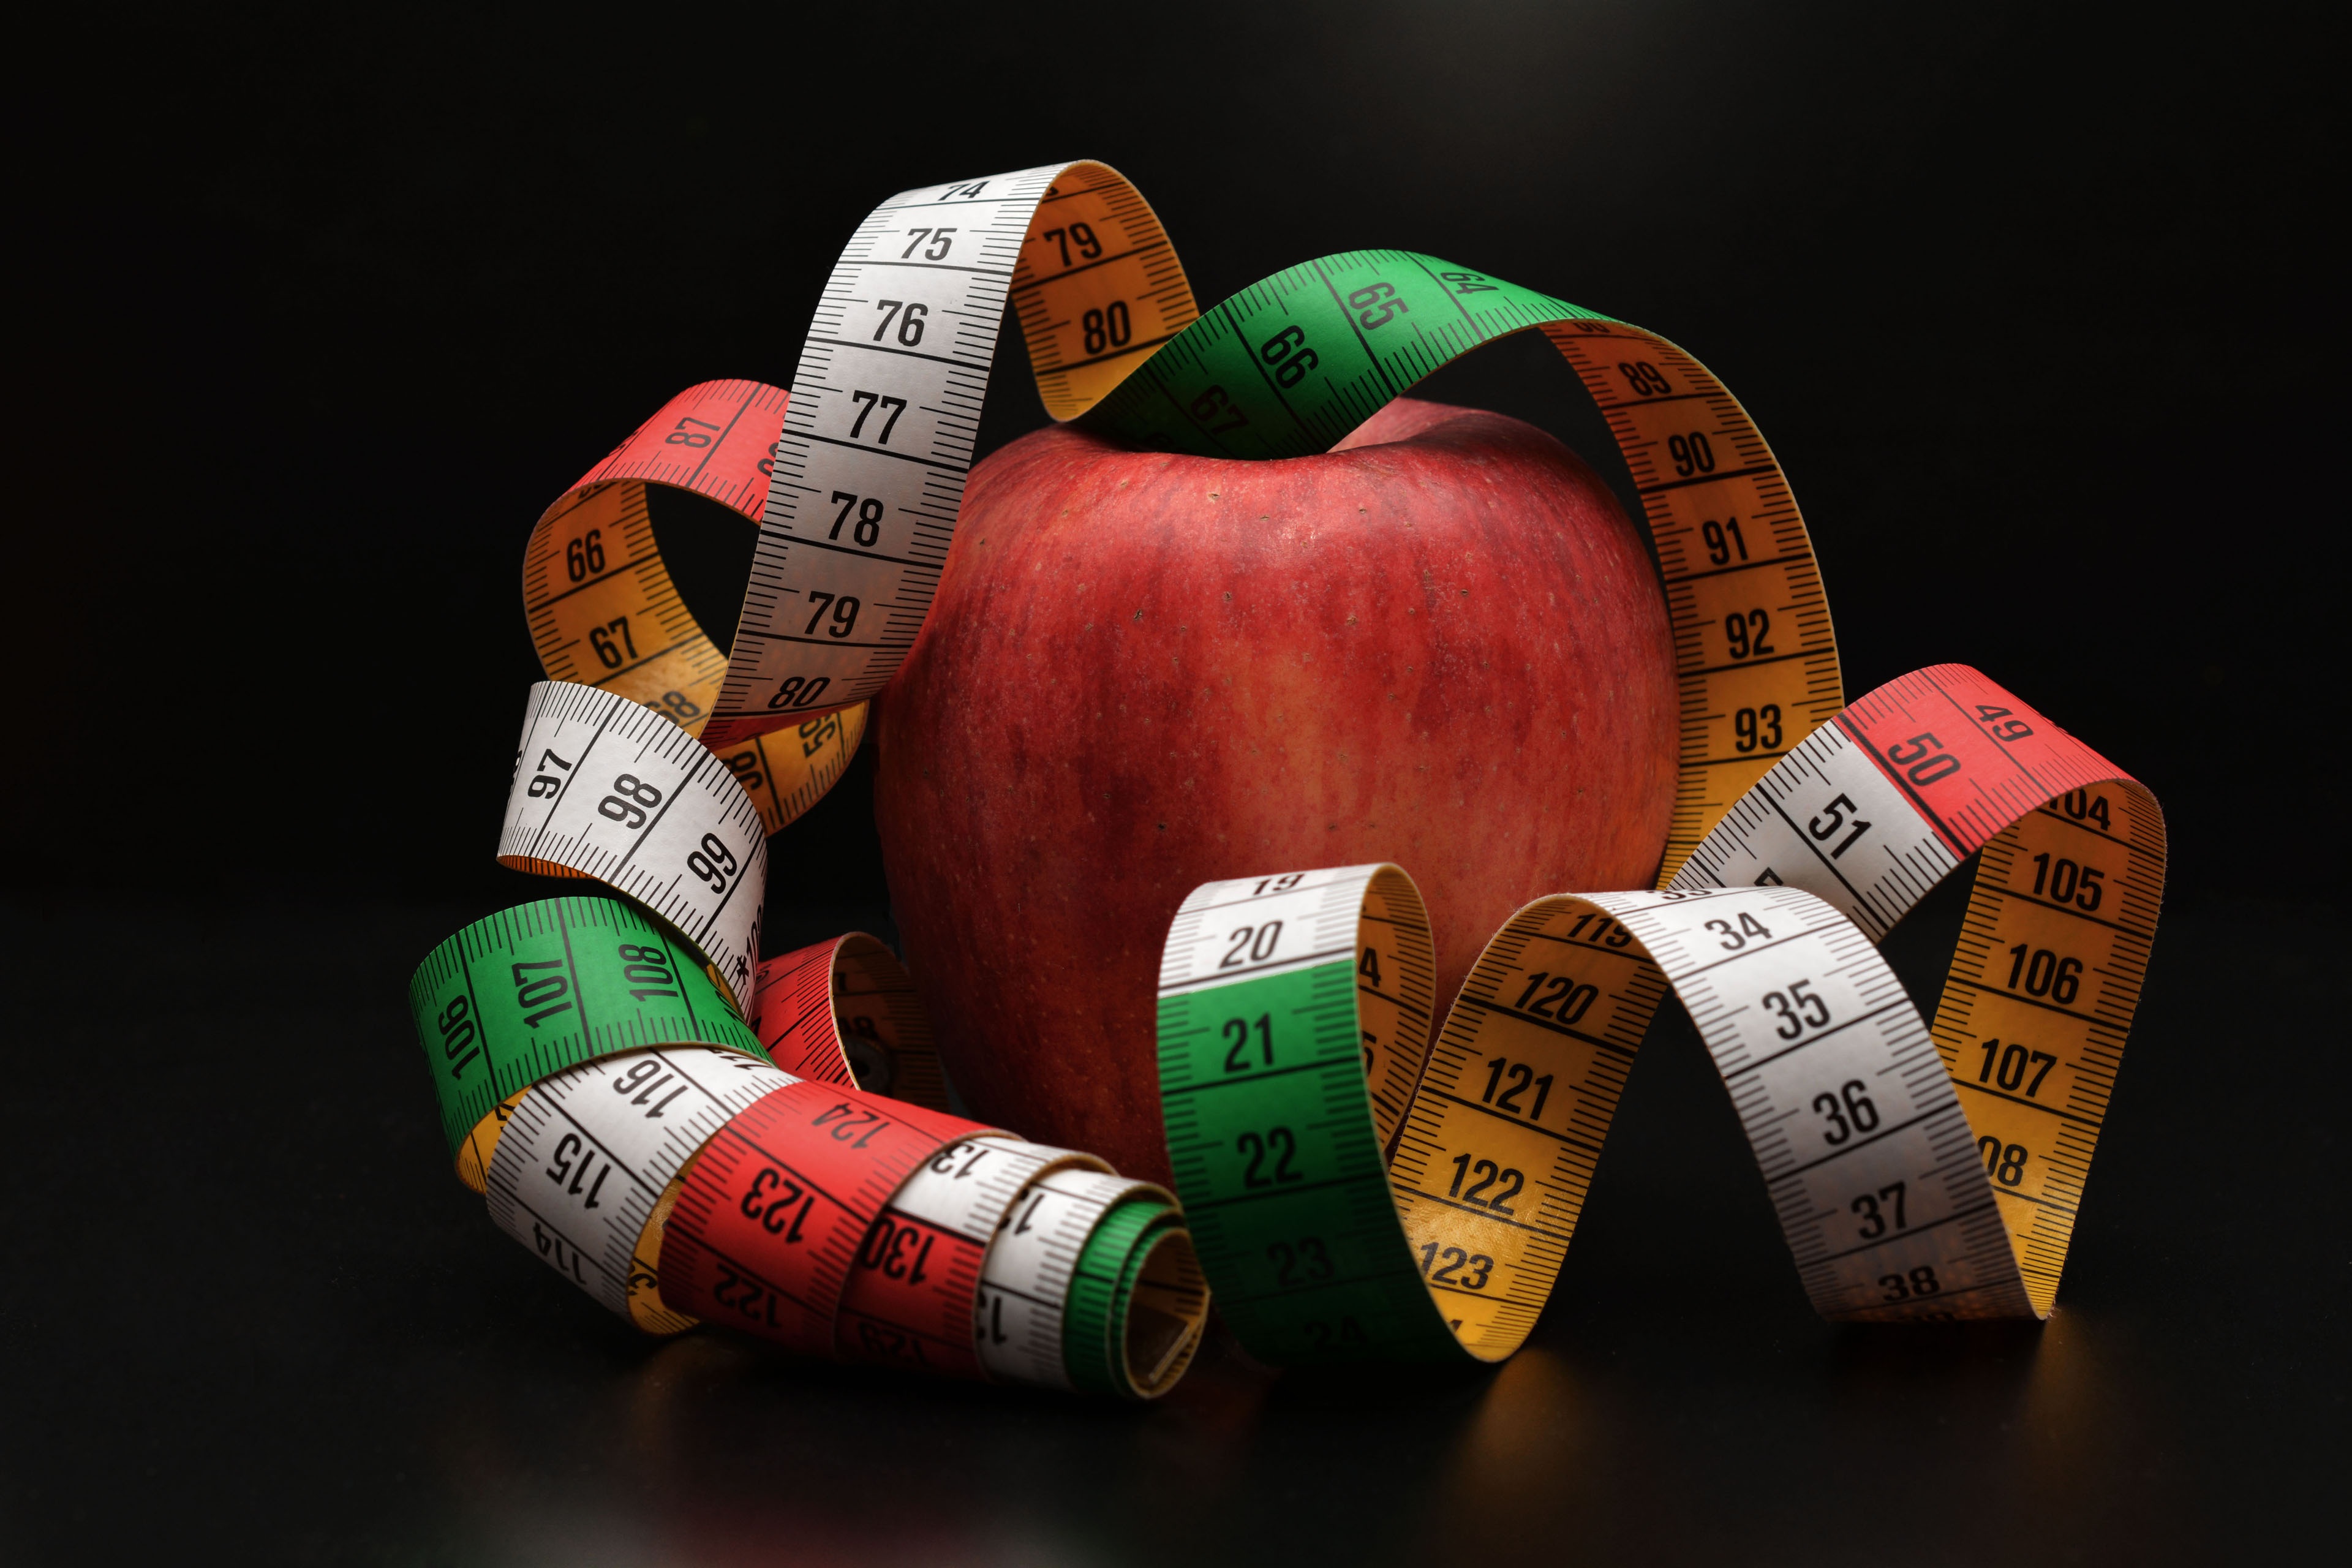
apple, fruit, food, red, color, measure, healthy, eat, tape measure, games, diet, vitamins, frisch, bless you, remove, healthy diet, fruit and vegetables, declaration of war